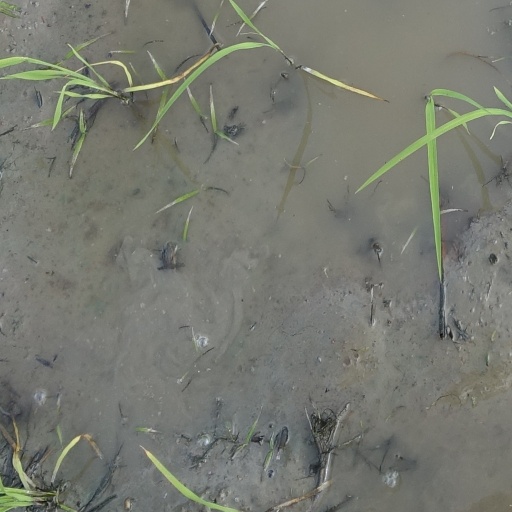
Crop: rice